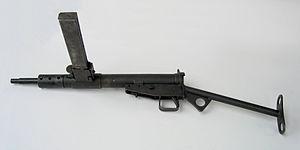
Le Sten est un pistolet-mitrailleur britannique des années 1940.
Ce lexique des armes à feu recense les termes et expressions techniques propres aux armes à feu. Il aborde également des notions historique ainsi que les évolutions liées aux progrès techniques.